Second Major ministry

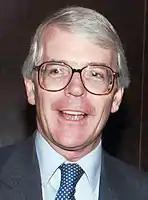
Major in 1996

John Major formed the second Major ministry following the 1992 general election after being invited by Queen Elizabeth II to begin a new government. His government fell into minority status on 13 December 1996.